Ira Lloyd Letts

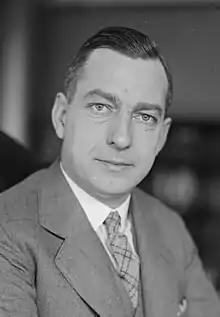

Ira Lloyd Letts (May 29, 1889 – November 24, 1947) was a United States district judge of the United States District Court for the District of Rhode Island.